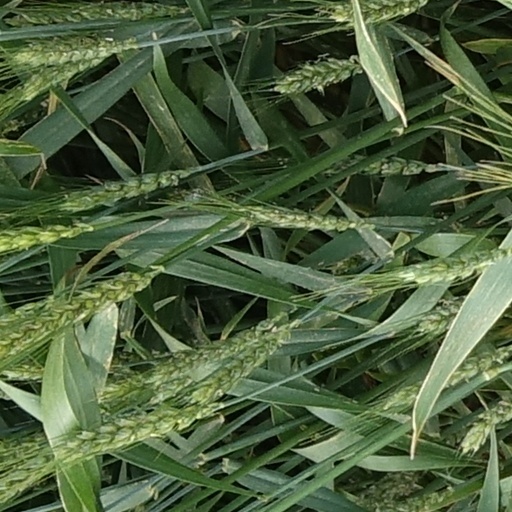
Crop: wheat